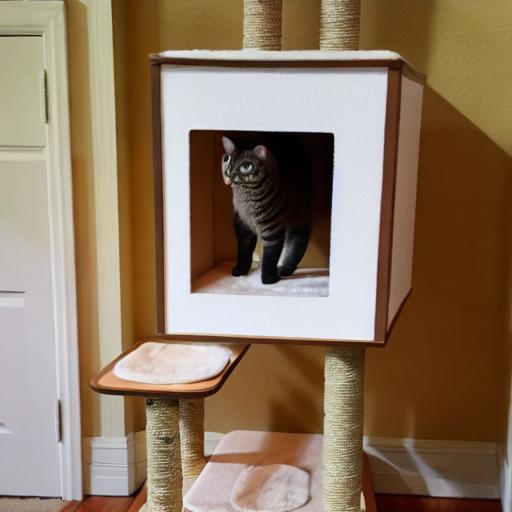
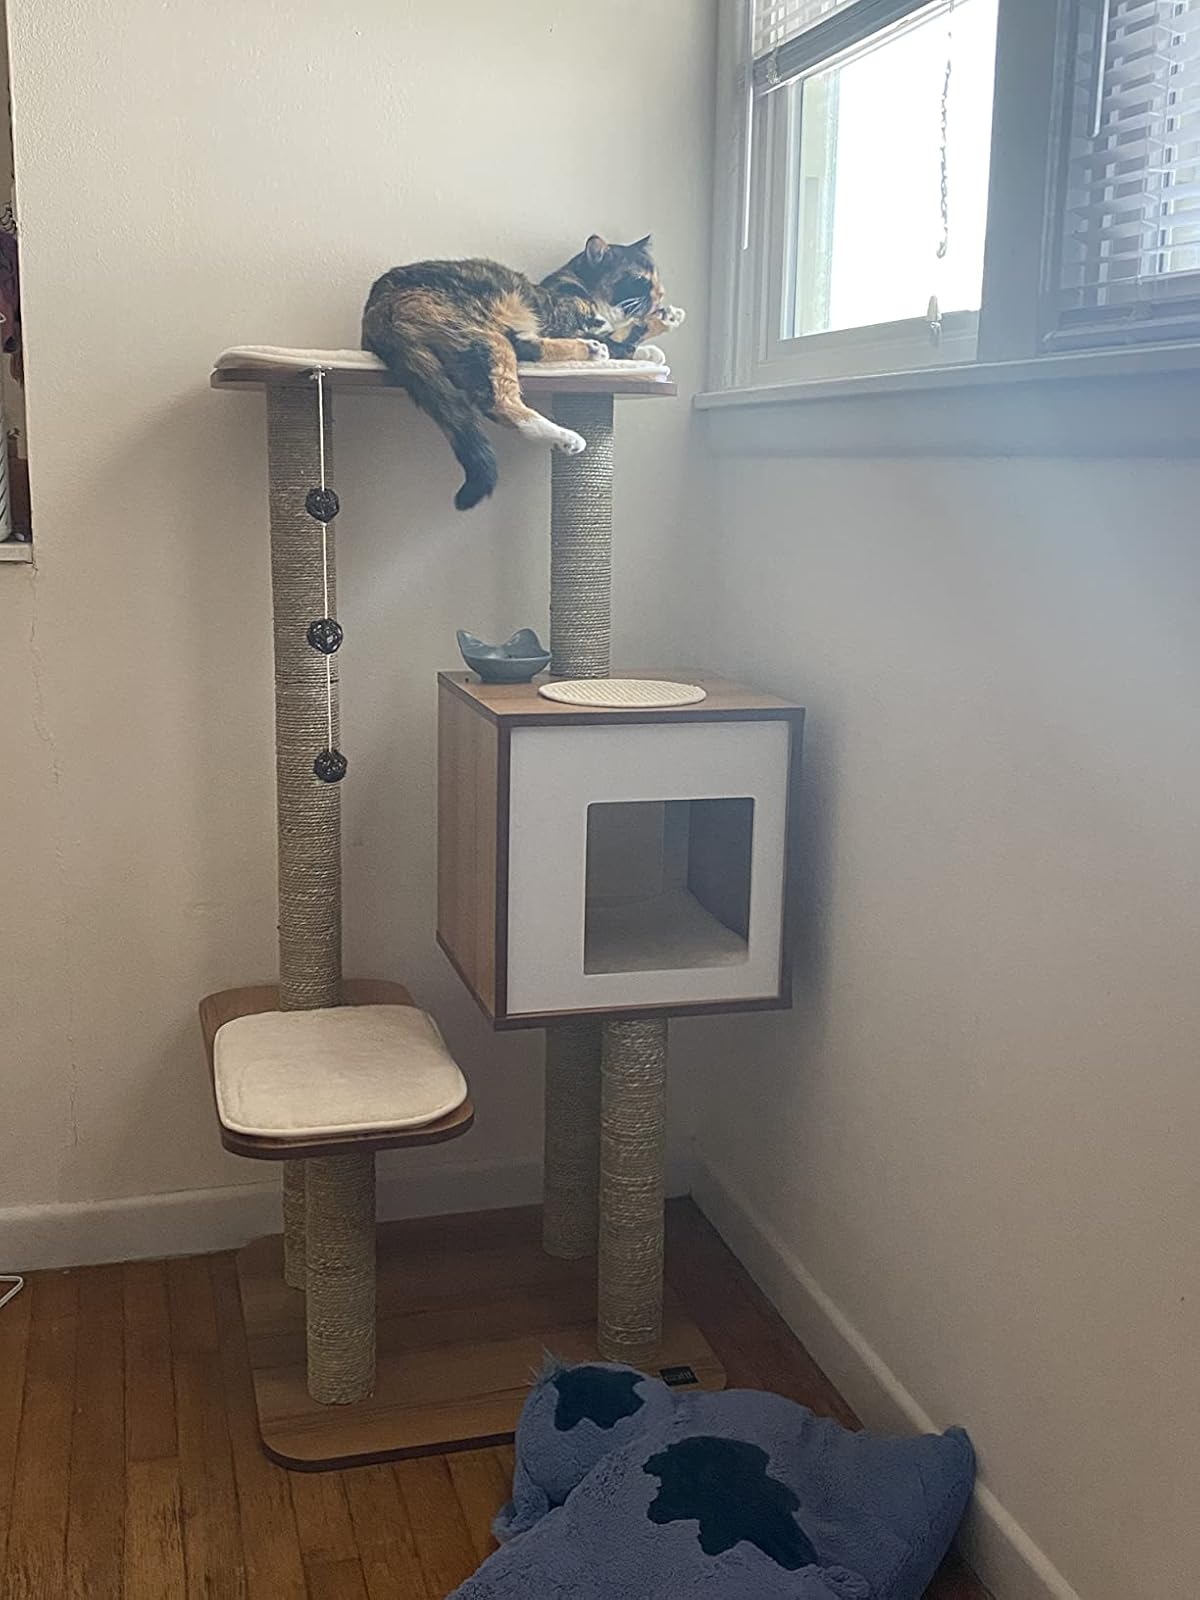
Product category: items_cat tree
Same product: no